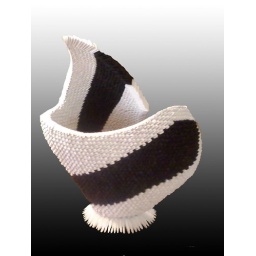
Abstract paper sculpture created with Zhe Zhi folded units in black and white.